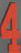
Number: 4